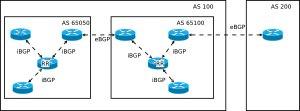
Le réflecteur de route est un composant utilisé par certains protocoles de routage comme BGP.
Border Gateway Protocol est un protocole d'échange de route externe, utilisé notamment sur le réseau Internet. Son objectif principal est d'échanger des informations de routage et d'accessibilité de réseaux entre Autonomous Systems. Comme il circule sur TCP, il est considéré comme appartenant à la couche application du modèle OSI.